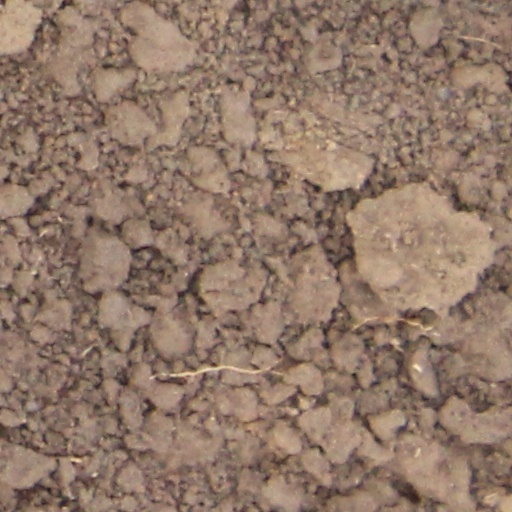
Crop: wheat